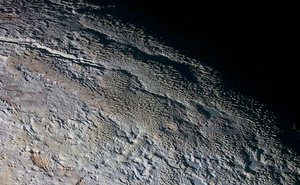
Les pénitents de neige, parfois nommés pénitents de glace, sont une formation de neige à des altitudes élevées et qui prend la forme de minces lames de neige ou de glace durcie, et dont les lames sont orientées dans la direction générale du soleil. Leur nom vient de leur ressemblance avec les participants aux processions des pénitents de la Semaine sainte en Espagne qui portent une longue cagoule blanche pointue.